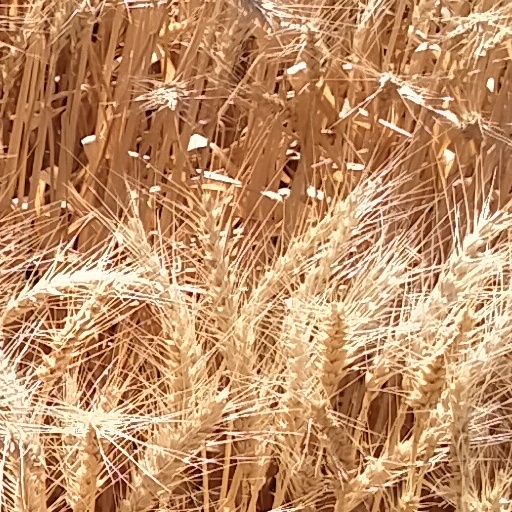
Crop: wheat